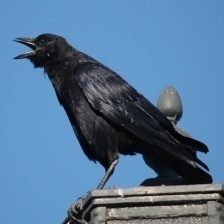
Species: CROW
Scientific name: CORVUS